Nevada City, California

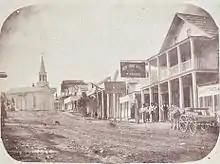
Nevada City by Julia Ann Rudolph

European Americans first settled Nevada City in 1849, during the California Gold Rush, as Nevada (Spanish for "snow-covered", a reference to the snow-topped mountains in the area). It was later called Deer Creek Dry Diggins, and Caldwell's Upper Store. The "Gold Tunnel" on the north side of Deer Creek was the city's first mine, built in 1850. The first sawmill in Nevada City was built on Deer Creek, just above town, in August 1850, by Lewis & Son, with a water wheel. In 1850–51, Nevada City was the state's most important mining town, and Nevada County the state's leading gold-mining county. In 1851, "The Nevada Journal" became the first newspaper published in the town and county. The first cemetery in town, the Pioneer Cemetery, was founded around 1851 behind the Nevada City United Methodist Church, Nevada County's first denominational church.